Jesús Flores Magón

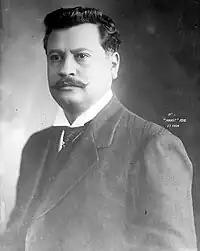
A portrait

Jesús Flores Magón was born in San Jerónimo Tecóatl in the state of Oaxaca in 1871,